Italian garden

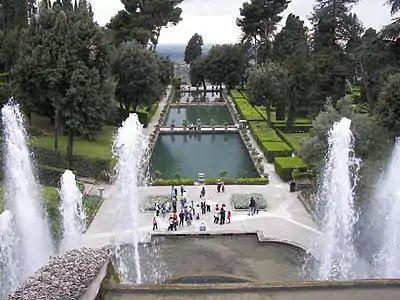
Garden of Villa d'Este

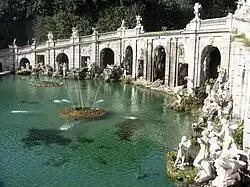
Statues in the gardens of the Palace of Caserta

Italian garden (or giardino all'italiana) typically refers to a style of gardens, wherever located, reflecting a number of large Italian Renaissance gardens which have survived in something like their original form. In the history of gardening, during the Renaissance, Italy had the most advanced and admired gardens in Europe, which greatly influenced other countries, especially the French formal garden and Dutch gardens and, mostly through these, gardens in Britain.